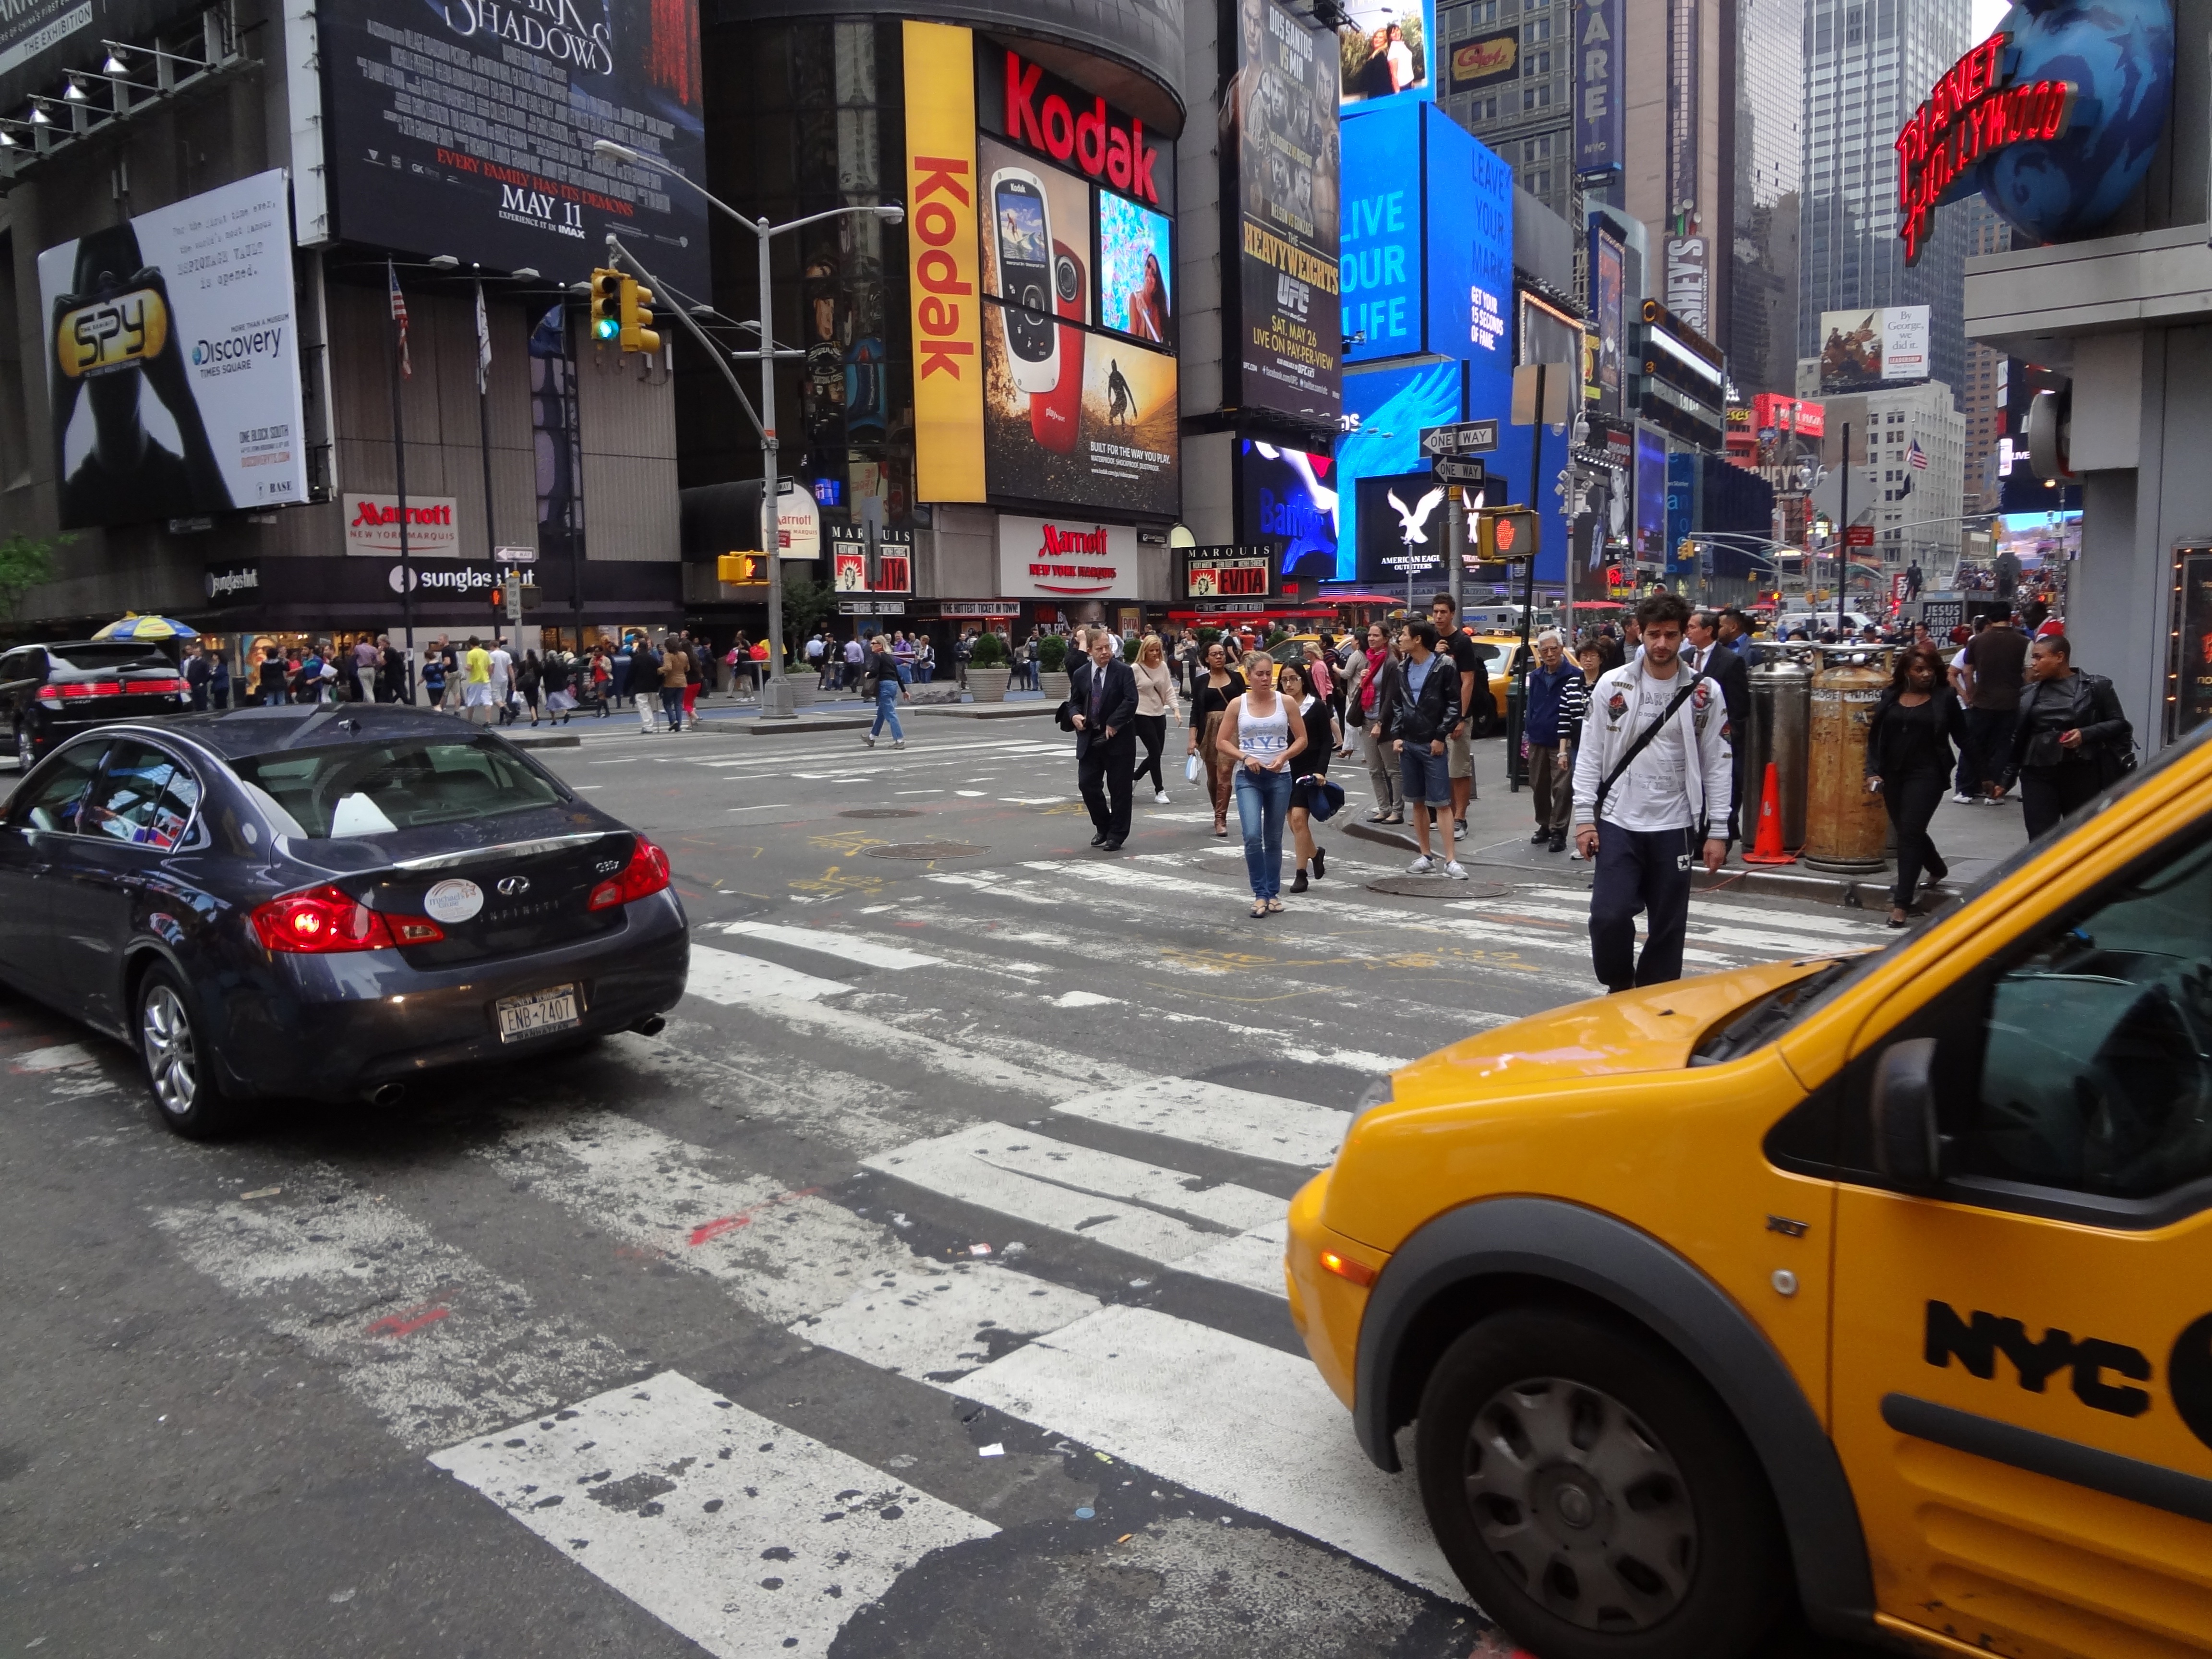
pedestrian, traffic, street, car, new york, times square, manhattan, taxi, transport, vehicle, public transport, supercar